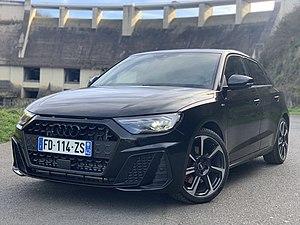
Vue 3/4 avant
Audi A1 peut désigner deux modèles automobiles :